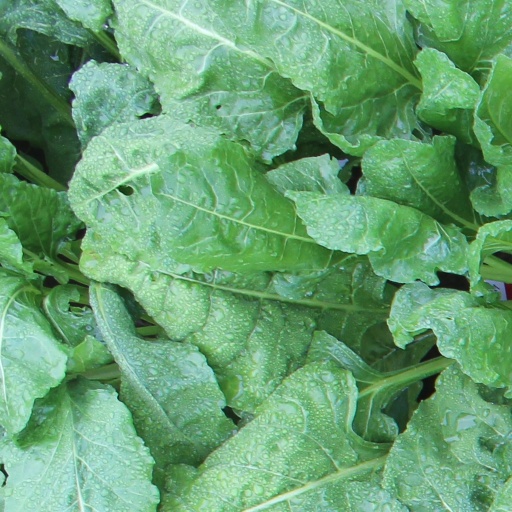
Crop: sugar beet